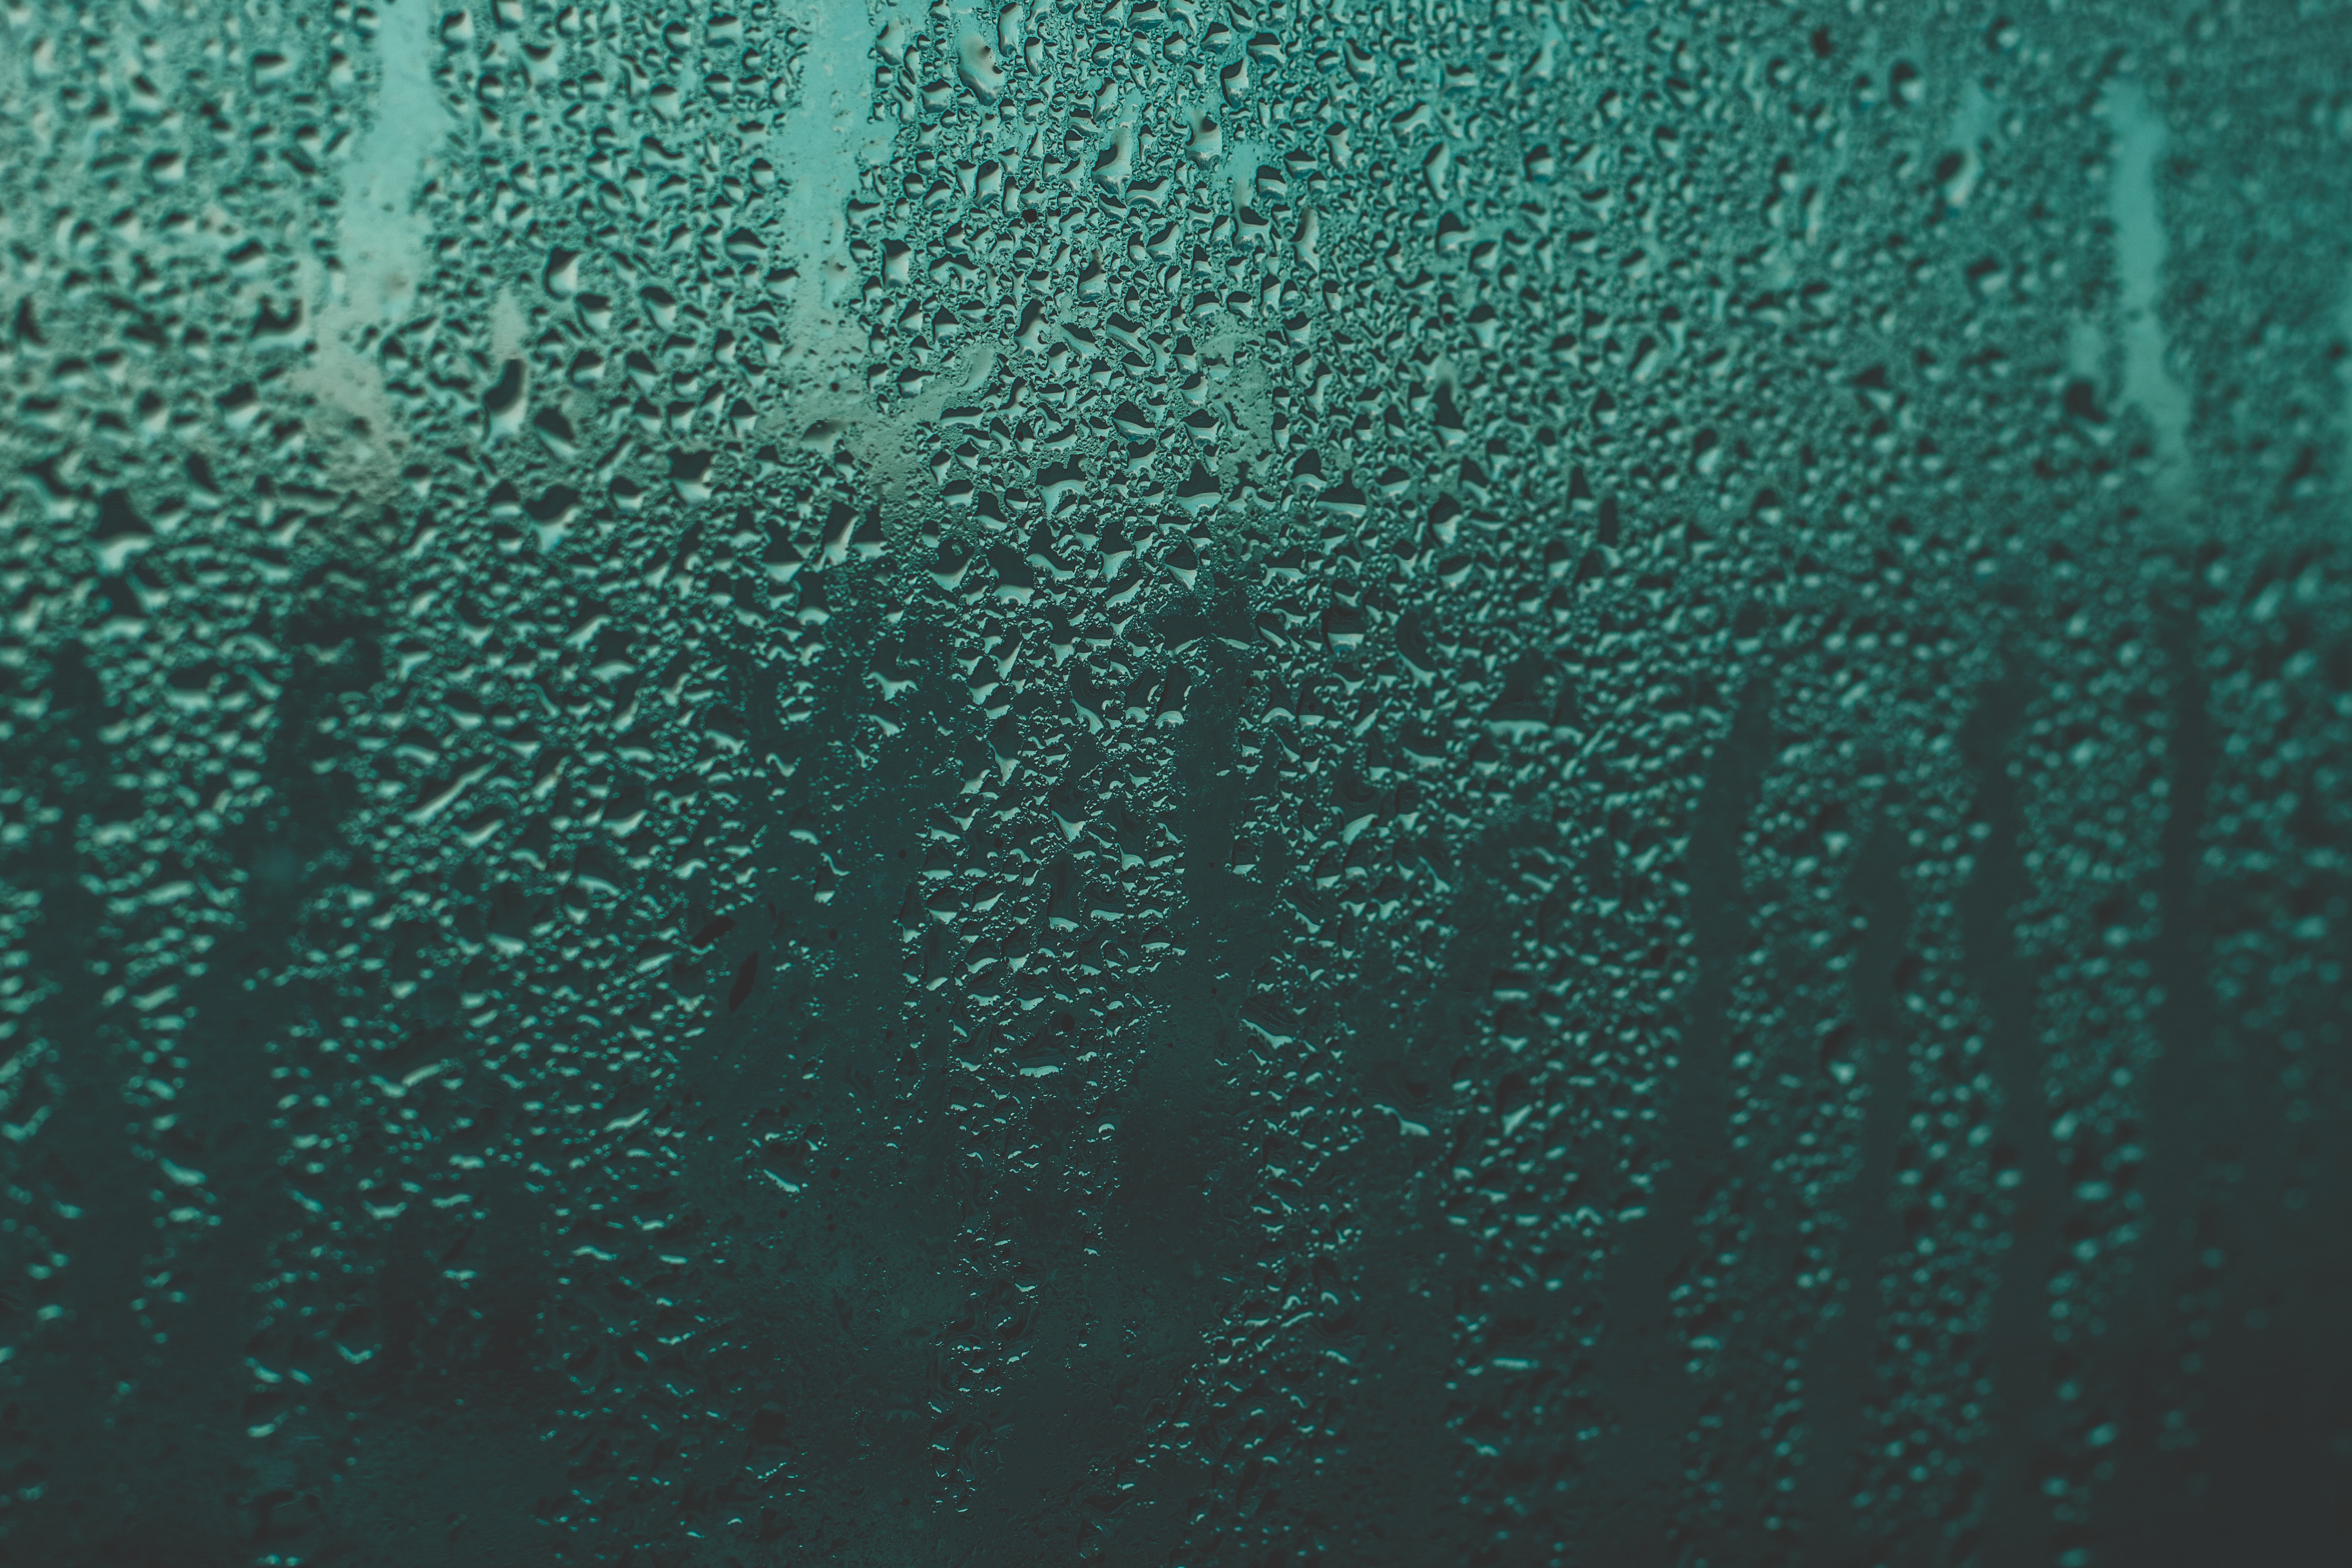
green, water, blue, aqua, turquoise, teal, pattern, drop, rain, moisture